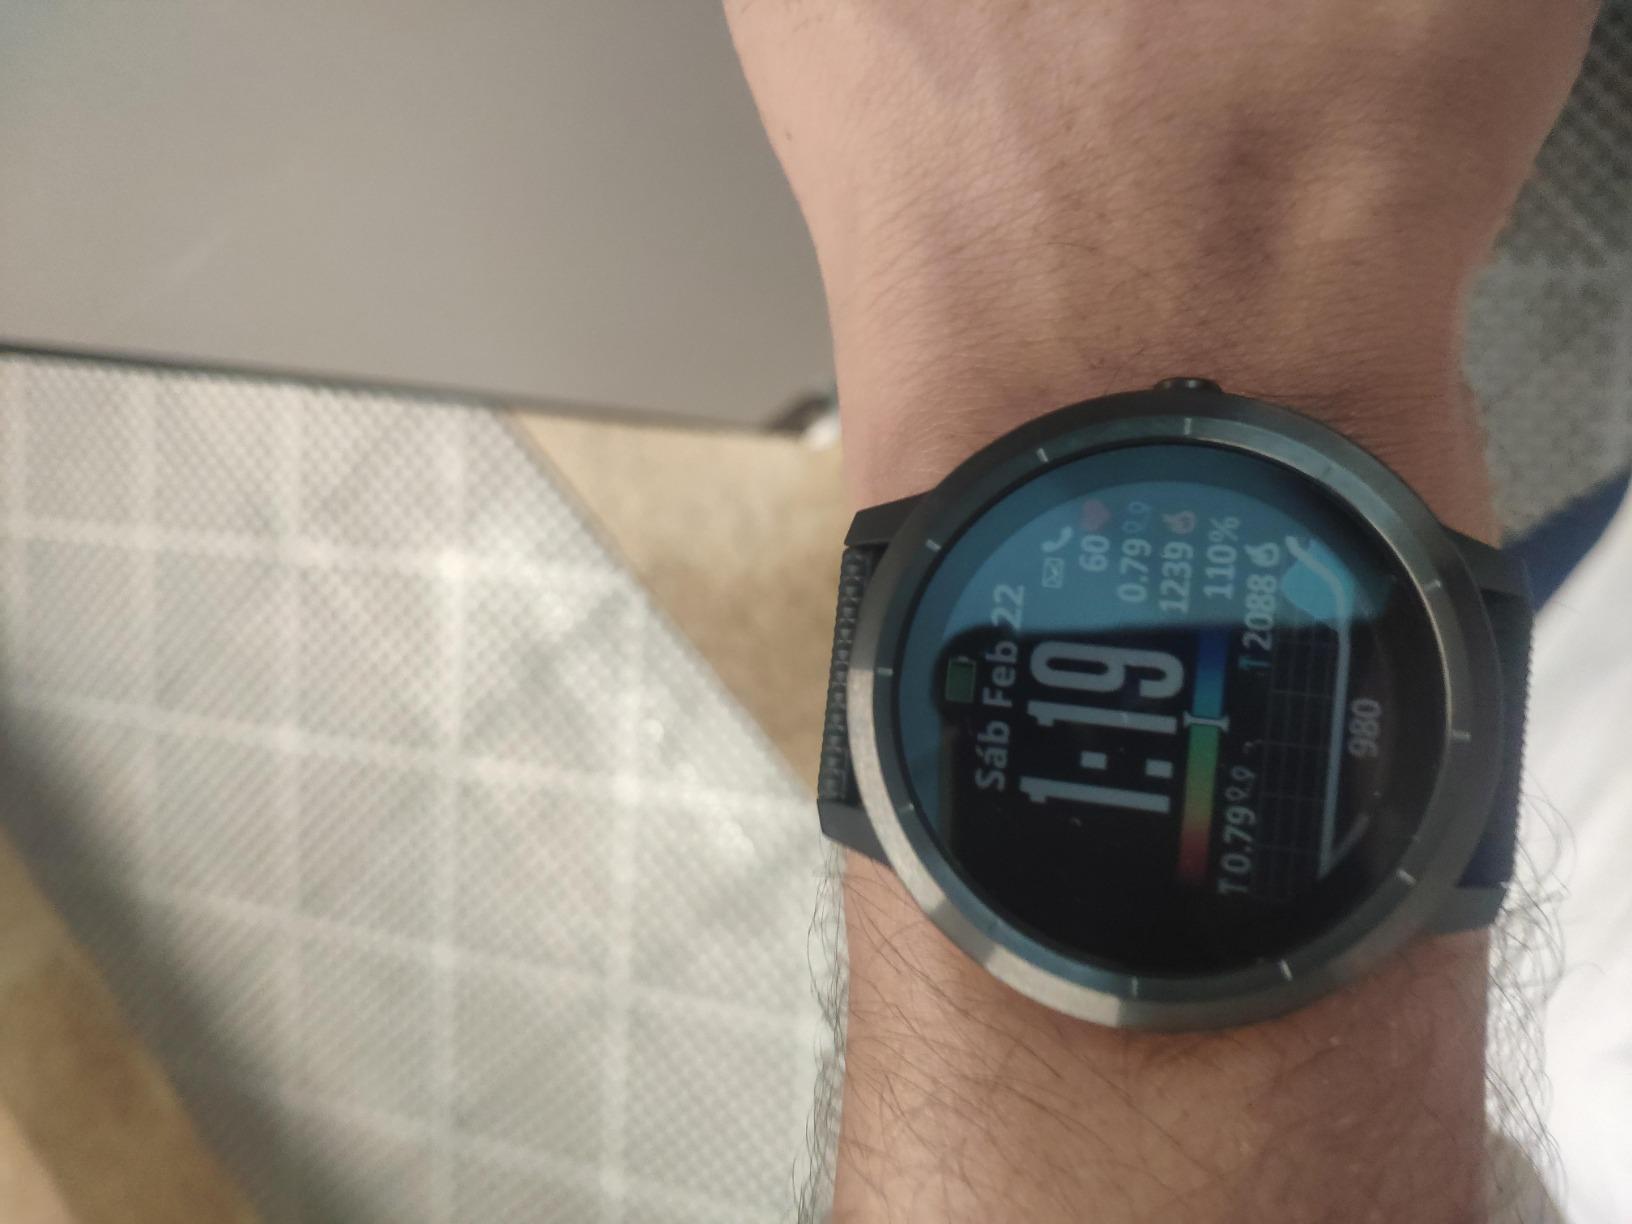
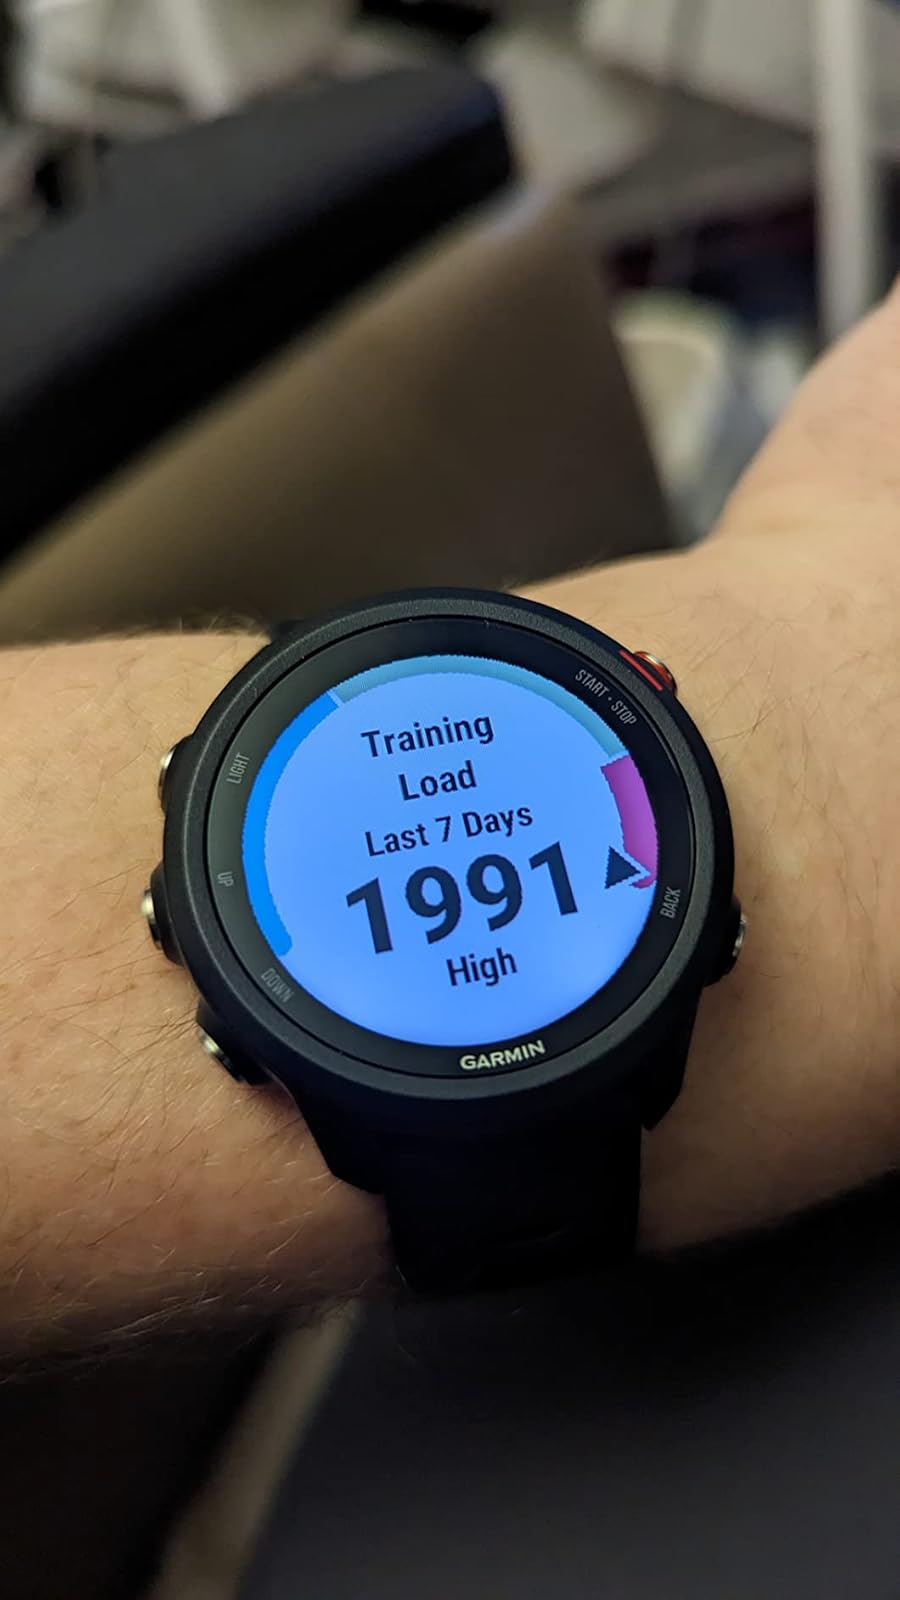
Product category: smartwatch
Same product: no